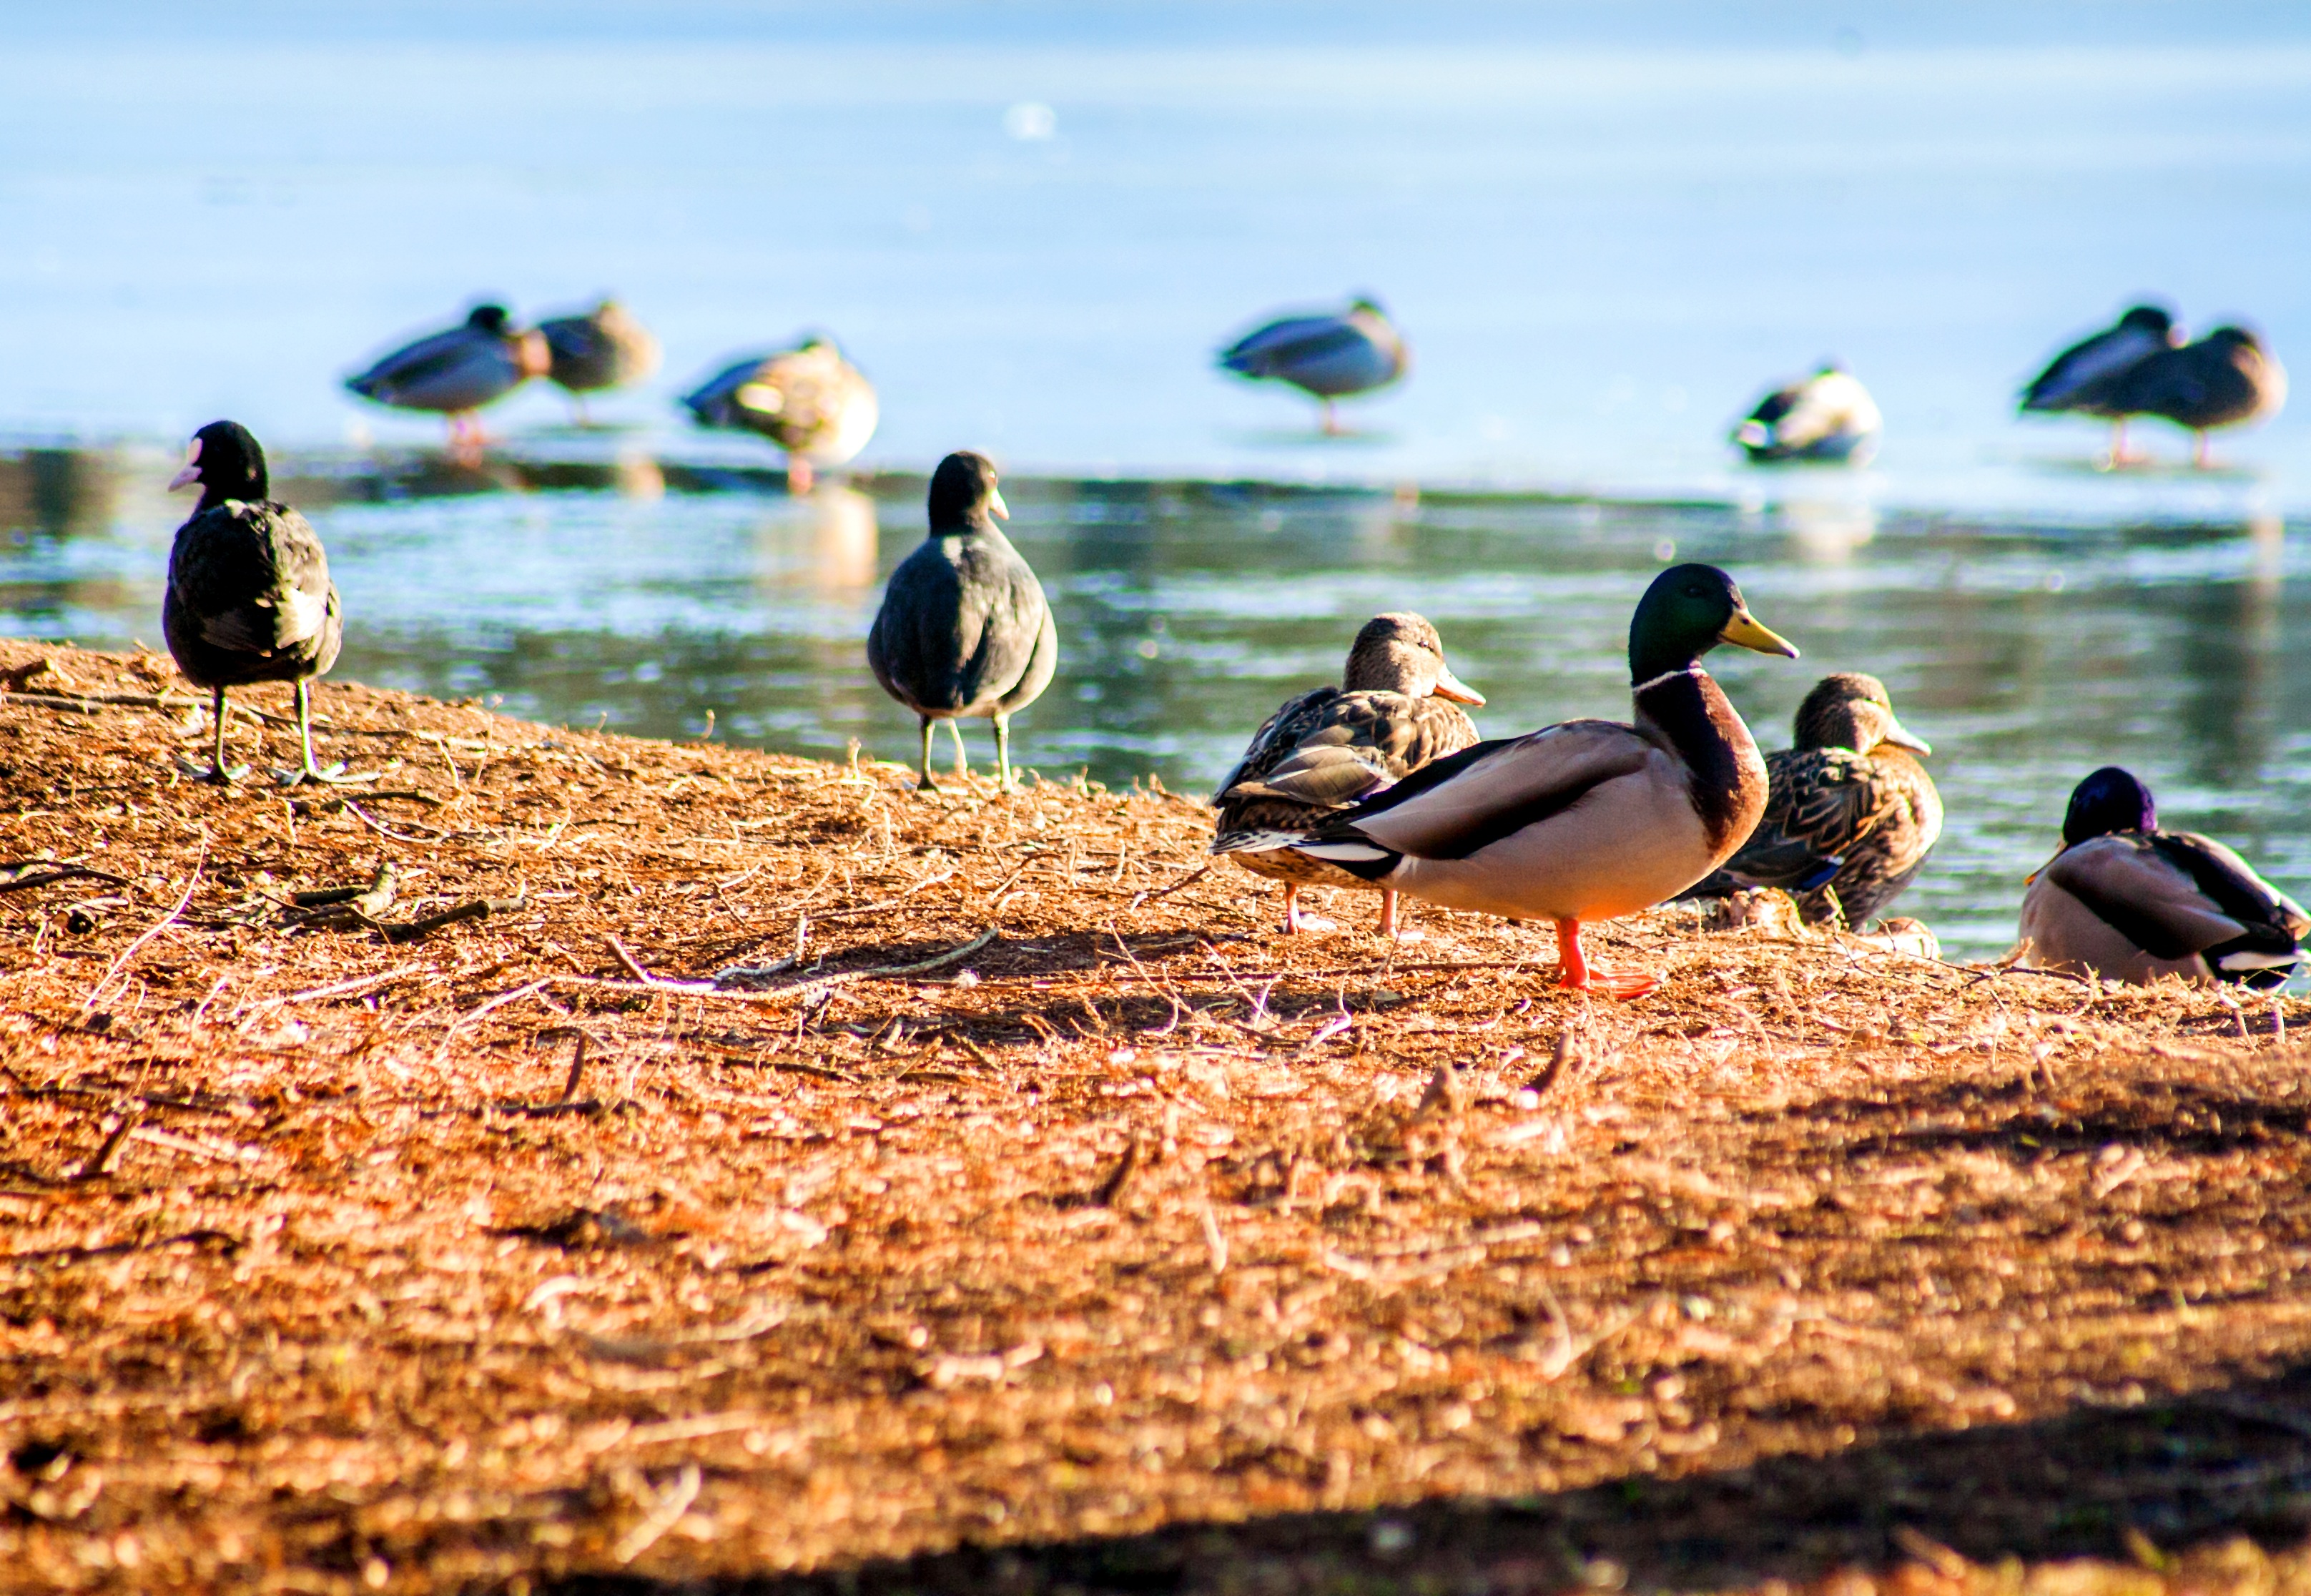
landscape, sea, water, nature, forest, bird, lake, river, summer, pond, wildlife, idyllic, scenic, rest, national park, fauna, bank, duck, bergsee, still, idyll, water bird, atmospheric, nature reserve, swarm, allg u